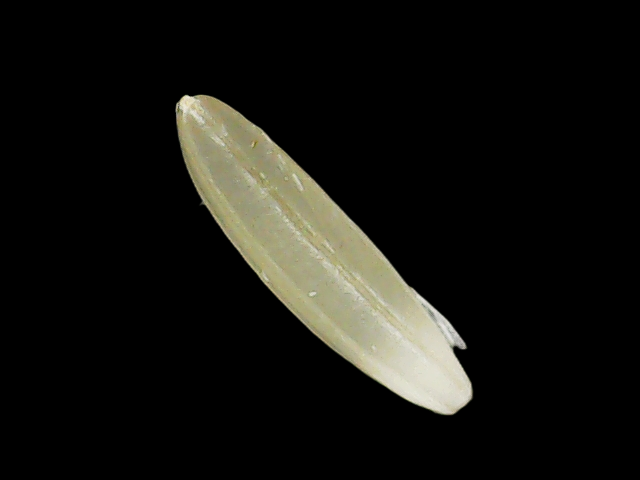
Rice variety: Binadhan25